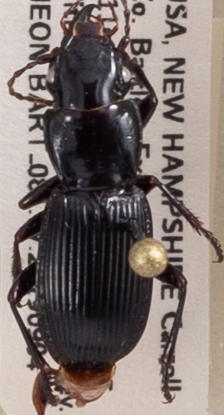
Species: Pterostichus rostratus
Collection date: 2019-09-04
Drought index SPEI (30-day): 0.27
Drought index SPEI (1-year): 0.966
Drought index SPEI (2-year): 0.732